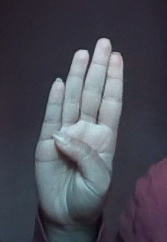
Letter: kaaf